Alfons von Rosthorn

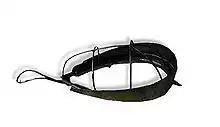
Rosthorn mask.

Alfons Edler von Rosthorn (19 September 1857 – 9 August 1909) was a gynecologist in Austria-Hungary who was native of Oed, a village that is located in the district of Wiener Neustadt-Land.